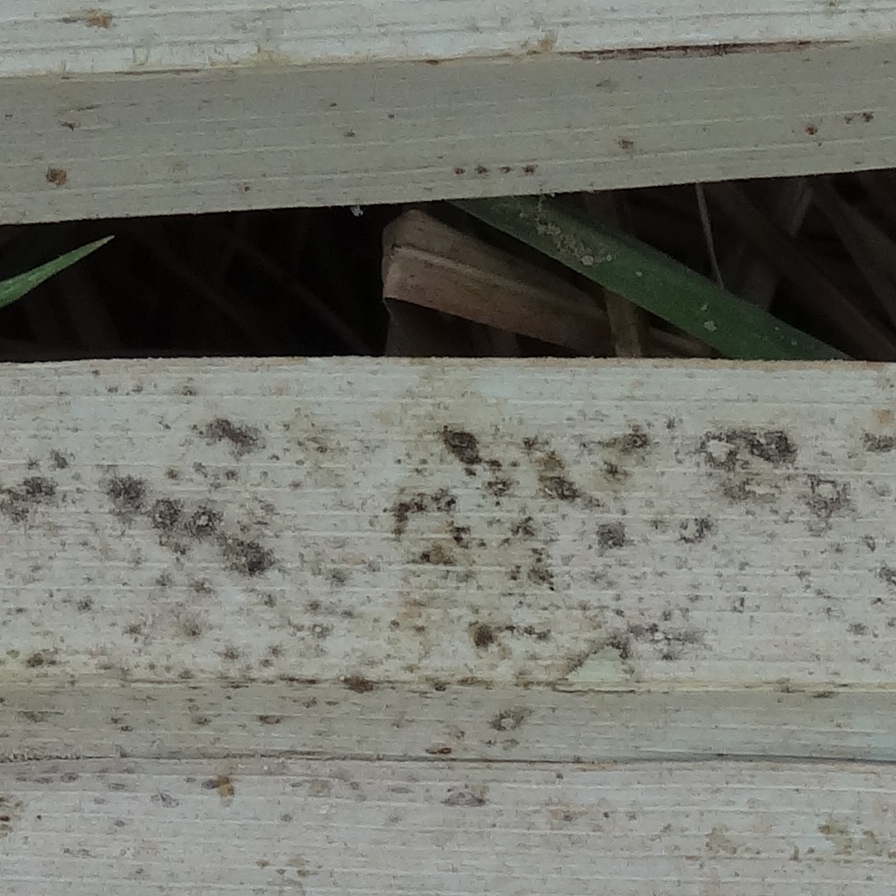
Label: Honey